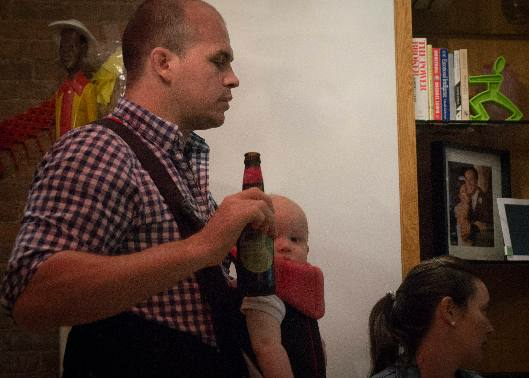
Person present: Yes